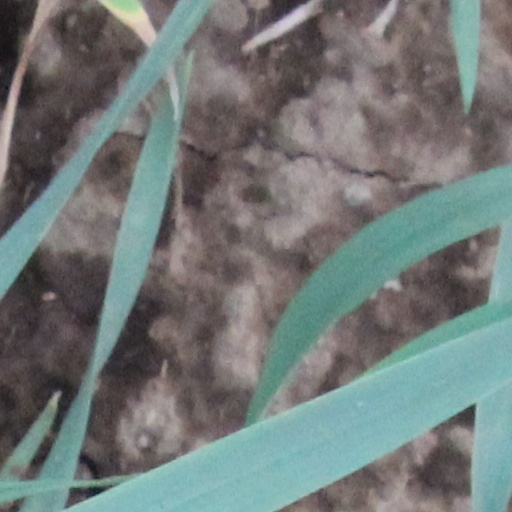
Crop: wheat